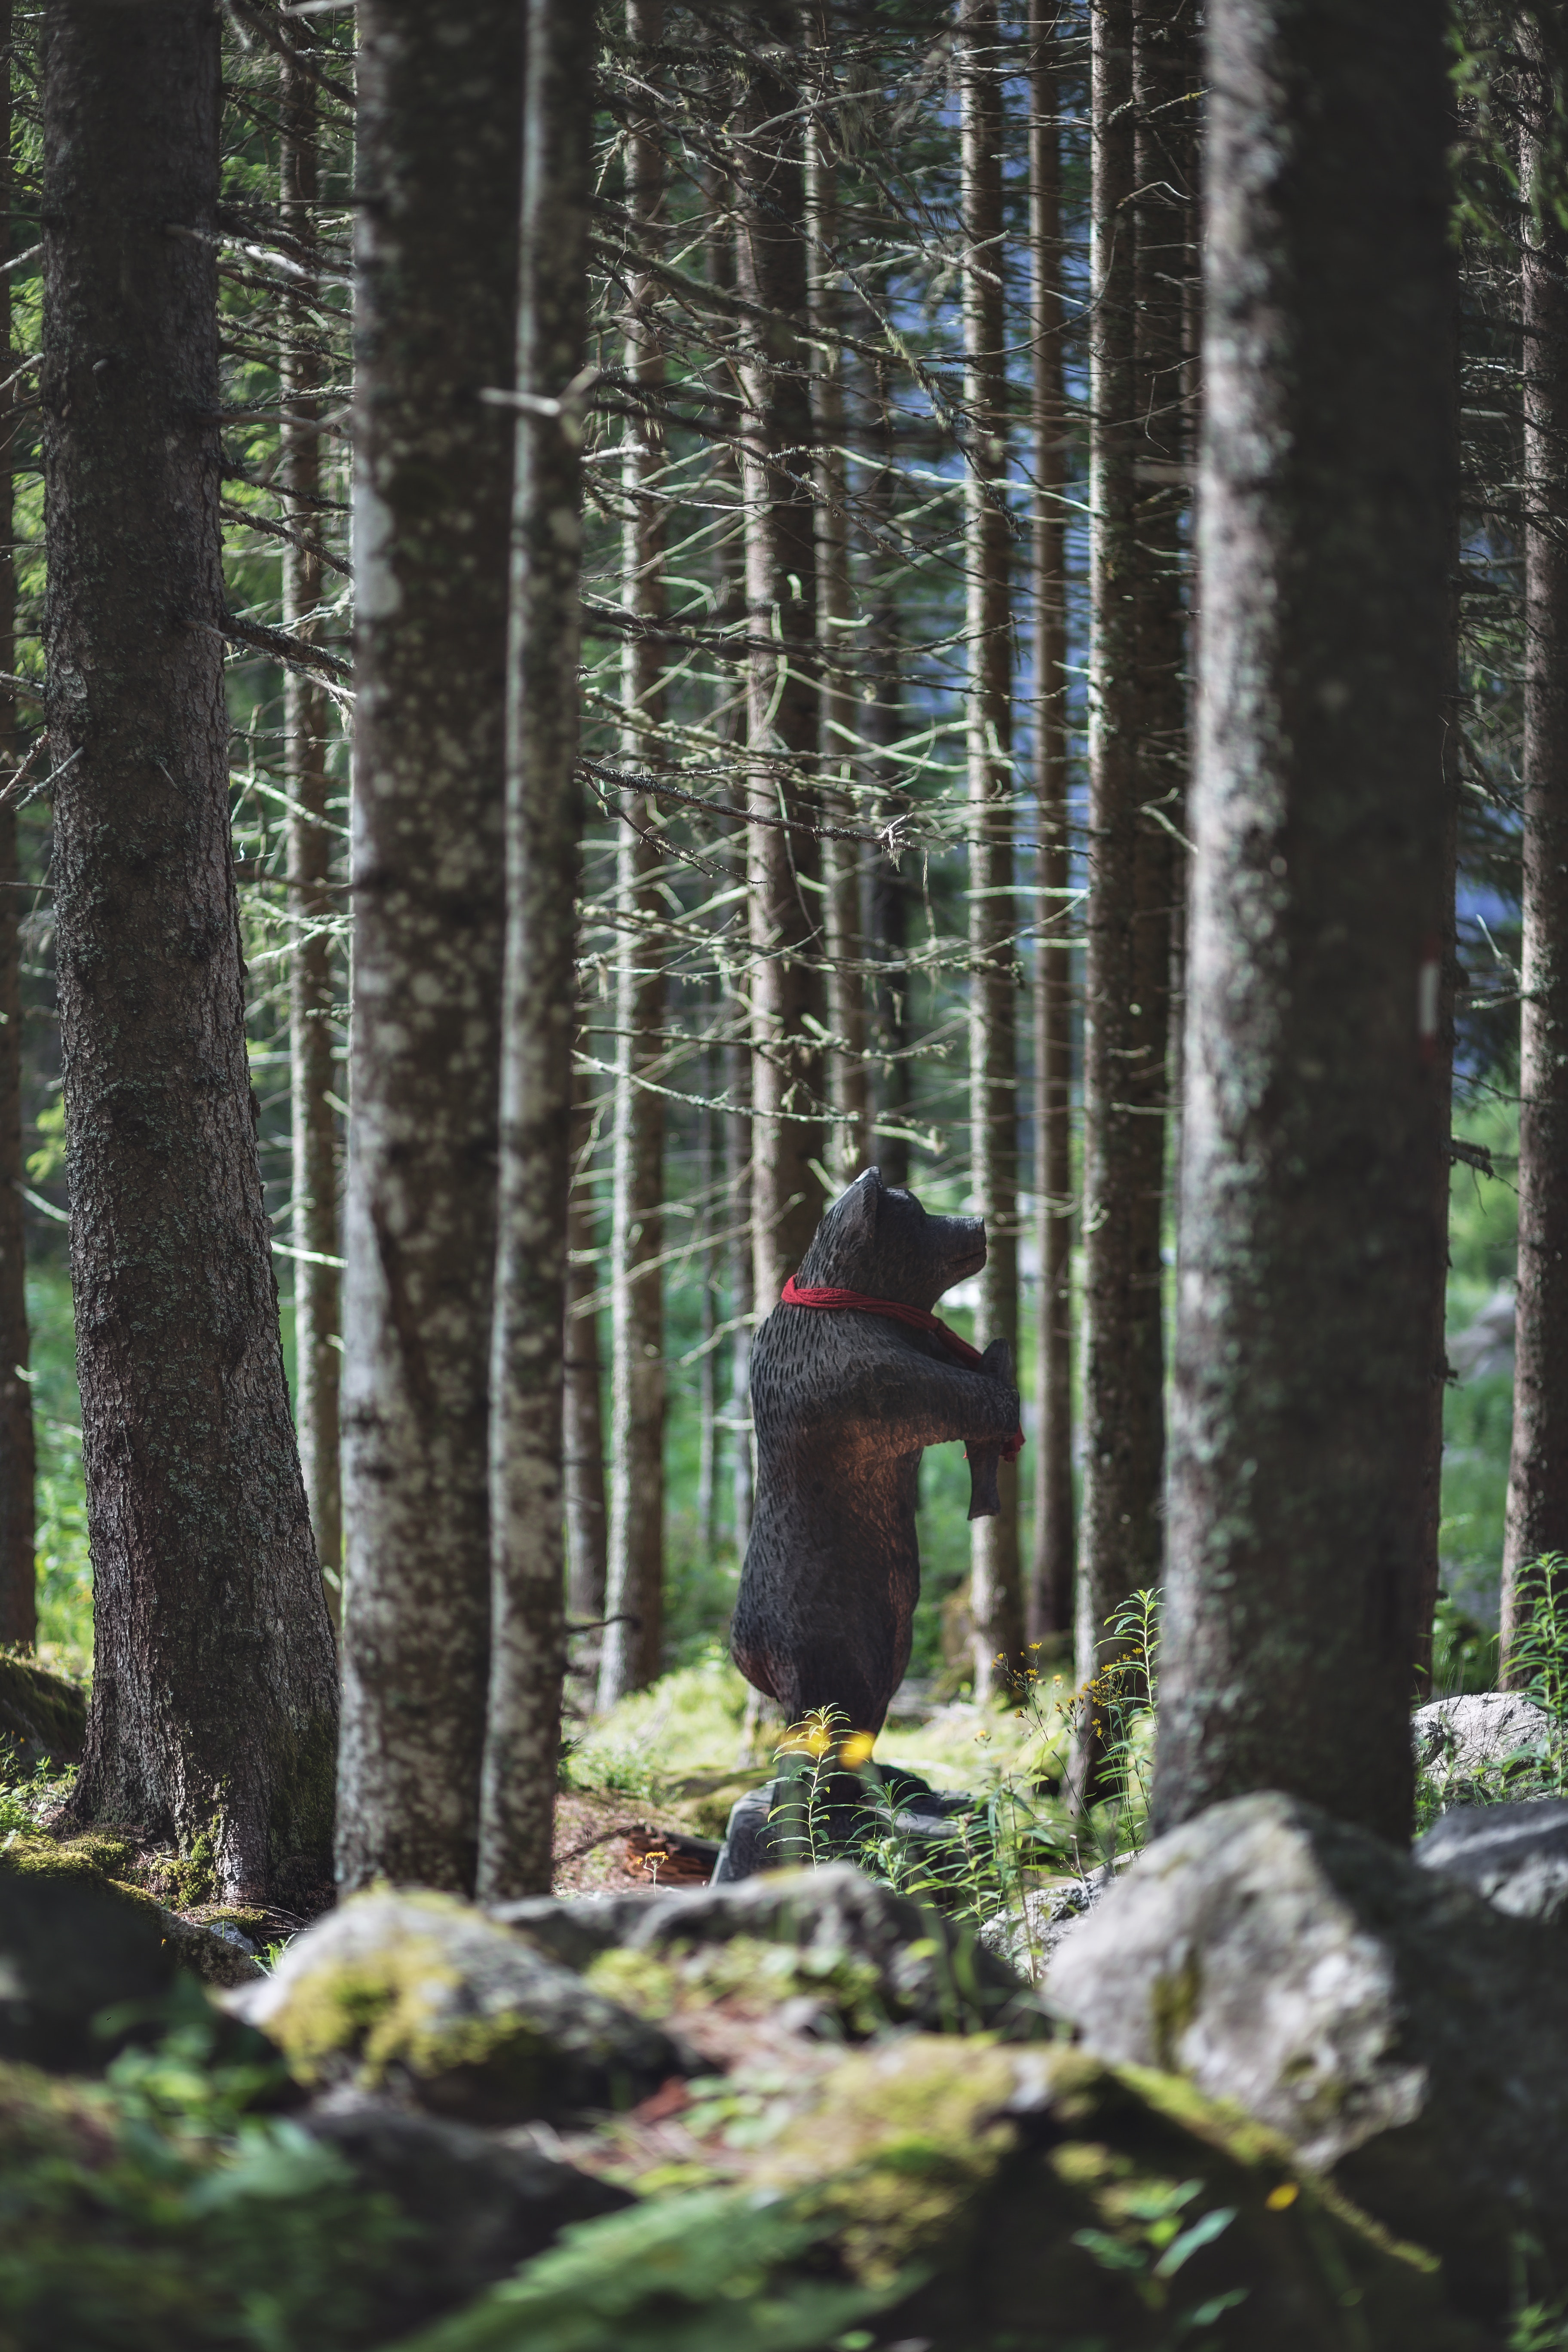
forest, tree, old growth forest, natural environment, spruce fir forest, biome, Northern hardwood forest, woodland, terrestrial plant, temperate coniferous forest, valdivian temperate rain forest, wilderness, trunk, woody plant, plant, temperate broadleaf and mixed forest, tropical and subtropical coniferous forests, grove, rainforest, plant stem, redwood, jungle, trail, Bigtree, pine family